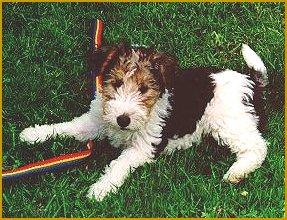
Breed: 226-n000057-wire_haired_fox_terrier